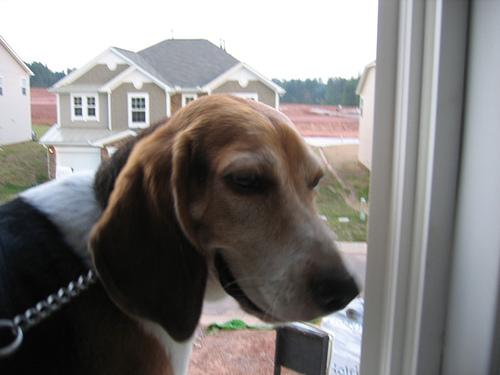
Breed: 276-n000113-beagle